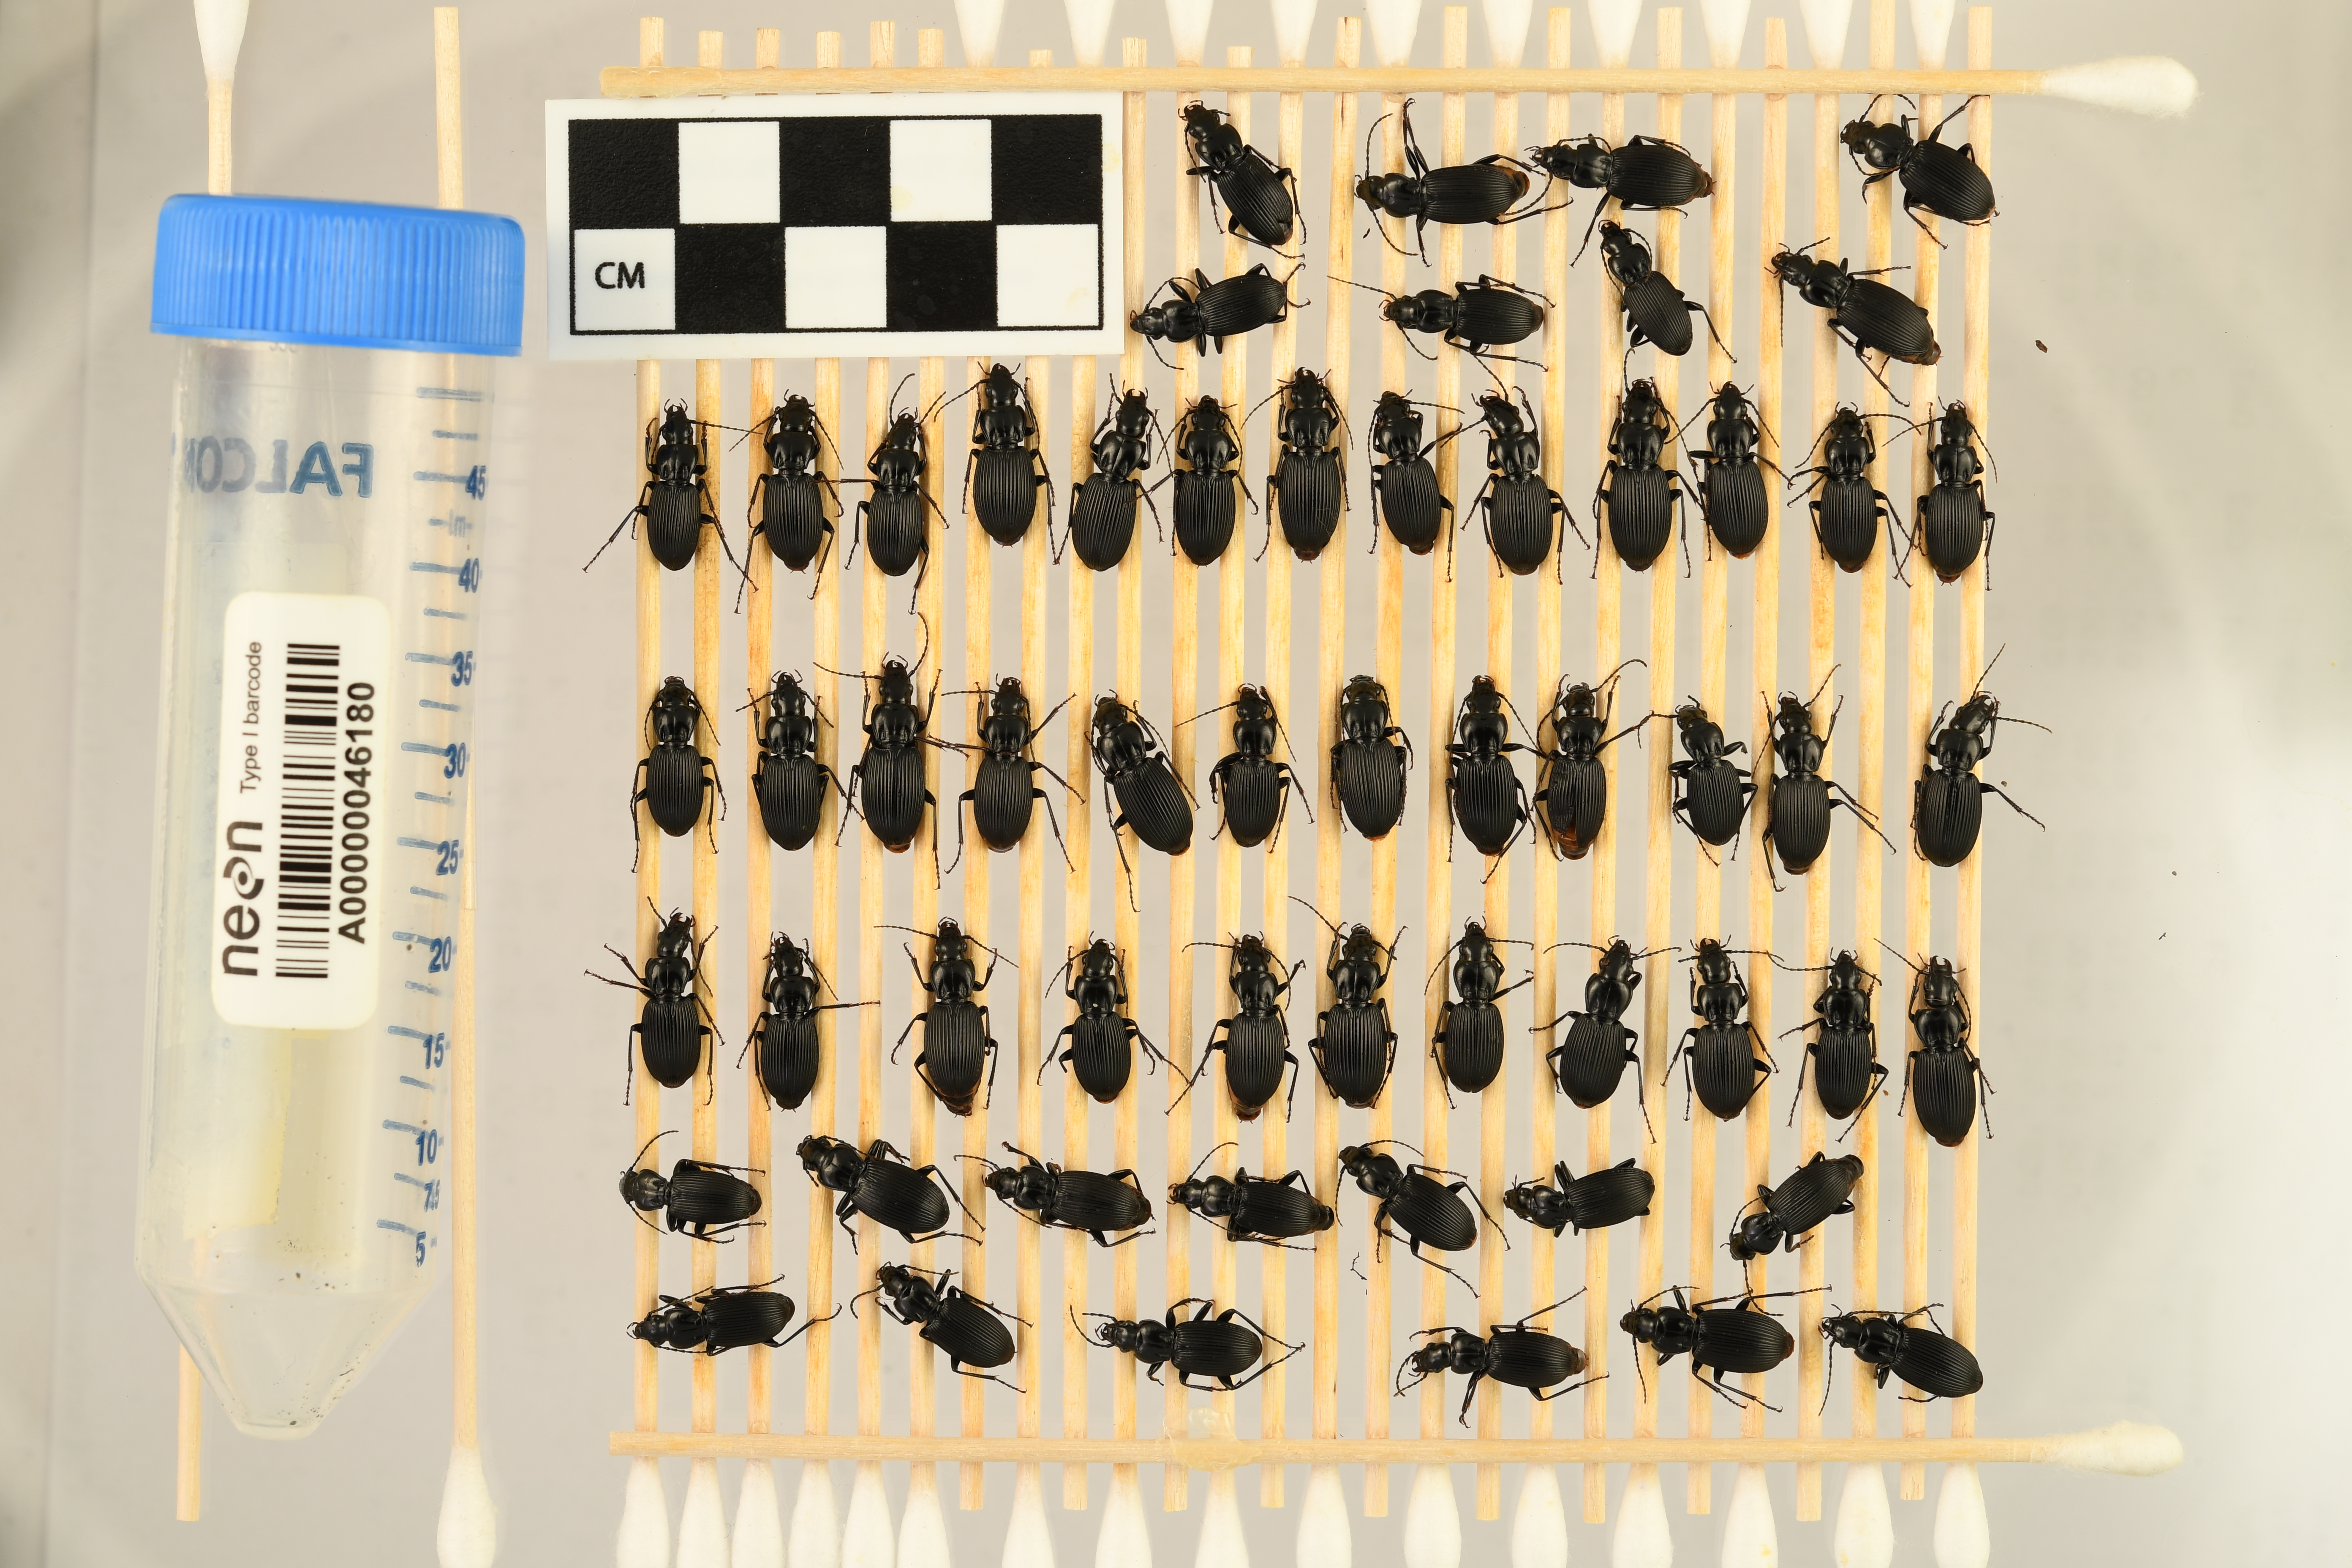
Pterostichus lachrymosus — Mountain Lake Biological Station NEON, plot MLBS_009. Beetle 33, ElytraLength: 0.887 cm (lying flat: Yes)

Pterostichus lachrymosus — Mountain Lake Biological Station NEON, plot MLBS_009. Beetle 33, ElytraWidth: 0.4595 cm (lying flat: Yes)

Pterostichus lachrymosus — Mountain Lake Biological Station NEON, plot MLBS_009. Beetle 34, ElytraLength: 0.8275 cm (lying flat: Yes)

Pterostichus lachrymosus — Mountain Lake Biological Station NEON, plot MLBS_009. Beetle 34, ElytraWidth: 0.4693 cm (lying flat: Yes)

Pterostichus lachrymosus — Mountain Lake Biological Station NEON, plot MLBS_009. Beetle 35, ElytraLength: 0.8149 cm (lying flat: Yes)

Pterostichus lachrymosus — Mountain Lake Biological Station NEON, plot MLBS_009. Beetle 35, ElytraWidth: 0.4323 cm (lying flat: Yes)

Pterostichus lachrymosus — Mountain Lake Biological Station NEON, plot MLBS_009. Beetle 36, ElytraLength: 0.9013 cm (lying flat: Yes)

Pterostichus lachrymosus — Mountain Lake Biological Station NEON, plot MLBS_009. Beetle 36, ElytraWidth: 0.4198 cm (lying flat: Yes)

Pterostichus lachrymosus — Mountain Lake Biological Station NEON, plot MLBS_009. Beetle 37, ElytraLength: 0.8071 cm (lying flat: Yes)

Pterostichus lachrymosus — Mountain Lake Biological Station NEON, plot MLBS_009. Beetle 37, ElytraWidth: 0.4595 cm (lying flat: Yes)

Pterostichus lachrymosus — Mountain Lake Biological Station NEON, plot MLBS_009. Beetle 38, ElytraLength: 0.8769 cm (lying flat: Yes)

Pterostichus lachrymosus — Mountain Lake Biological Station NEON, plot MLBS_009. Beetle 38, ElytraWidth: 0.4323 cm (lying flat: Yes)

Pterostichus lachrymosus — Mountain Lake Biological Station NEON, plot MLBS_009. Beetle 39, ElytraLength: 0.926 cm (lying flat: Yes)

Pterostichus lachrymosus — Mountain Lake Biological Station NEON, plot MLBS_009. Beetle 39, ElytraWidth: 0.4815 cm (lying flat: Yes)

Pterostichus lachrymosus — Mountain Lake Biological Station NEON, plot MLBS_009. Beetle 40, ElytraLength: 0.8418 cm (lying flat: No)

Pterostichus lachrymosus — Mountain Lake Biological Station NEON, plot MLBS_009. Beetle 40, ElytraWidth: 0.4321 cm (lying flat: No)

Pterostichus lachrymosus — Mountain Lake Biological Station NEON, plot MLBS_009. Beetle 41, ElytraLength: 0.8144 cm (lying flat: Yes)

Pterostichus lachrymosus — Mountain Lake Biological Station NEON, plot MLBS_009. Beetle 41, ElytraWidth: 0.4732 cm (lying flat: Yes)

Pterostichus lachrymosus — Mountain Lake Biological Station NEON, plot MLBS_009. Beetle 42, ElytraLength: 0.8773 cm (lying flat: Yes)

Pterostichus lachrymosus — Mountain Lake Biological Station NEON, plot MLBS_009. Beetle 42, ElytraWidth: 0.4323 cm (lying flat: Yes)

Pterostichus lachrymosus — Mountain Lake Biological Station NEON, plot MLBS_009. Beetle 43, ElytraLength: 0.804 cm (lying flat: Yes)

Pterostichus lachrymosus — Mountain Lake Biological Station NEON, plot MLBS_009. Beetle 43, ElytraWidth: 0.4323 cm (lying flat: Yes)

Pterostichus lachrymosus — Mountain Lake Biological Station NEON, plot MLBS_009. Beetle 44, ElytraLength: 0.865 cm (lying flat: Yes)

Pterostichus lachrymosus — Mountain Lake Biological Station NEON, plot MLBS_009. Beetle 44, ElytraWidth: 0.4575 cm (lying flat: Yes)

Pterostichus lachrymosus — Mountain Lake Biological Station NEON, plot MLBS_009. Beetle 45, ElytraLength: 0.8305 cm (lying flat: Yes)

Pterostichus lachrymosus — Mountain Lake Biological Station NEON, plot MLBS_009. Beetle 45, ElytraWidth: 0.4337 cm (lying flat: Yes)

Pterostichus lachrymosus — Mountain Lake Biological Station NEON, plot MLBS_009. Beetle 46, ElytraLength: 0.911 cm (lying flat: Yes)

Pterostichus lachrymosus — Mountain Lake Biological Station NEON, plot MLBS_009. Beetle 46, ElytraWidth: 0.4859 cm (lying flat: Yes)

Pterostichus lachrymosus — Mountain Lake Biological Station NEON, plot MLBS_009. Beetle 47, ElytraLength: 0.8329 cm (lying flat: Yes)

Pterostichus lachrymosus — Mountain Lake Biological Station NEON, plot MLBS_009. Beetle 47, ElytraWidth: 0.4528 cm (lying flat: Yes)

Pterostichus lachrymosus — Mountain Lake Biological Station NEON, plot MLBS_009. Beetle 48, ElytraLength: 0.7895 cm (lying flat: Yes)

Pterostichus lachrymosus — Mountain Lake Biological Station NEON, plot MLBS_009. Beetle 48, ElytraWidth: 0.4384 cm (lying flat: Yes)

Pterostichus lachrymosus — Mountain Lake Biological Station NEON, plot MLBS_009. Beetle 49, ElytraLength: 0.8568 cm (lying flat: Yes)

Pterostichus lachrymosus — Mountain Lake Biological Station NEON, plot MLBS_009. Beetle 49, ElytraWidth: 0.4521 cm (lying flat: Yes)

Pterostichus lachrymosus — Mountain Lake Biological Station NEON, plot MLBS_009. Beetle 50, ElytraLength: 0.816 cm (lying flat: Yes)

Pterostichus lachrymosus — Mountain Lake Biological Station NEON, plot MLBS_009. Beetle 50, ElytraWidth: 0.4342 cm (lying flat: Yes)

Pterostichus lachrymosus — Mountain Lake Biological Station NEON, plot MLBS_009. Beetle 51, ElytraLength: 0.7679 cm (lying flat: Yes)

Pterostichus lachrymosus — Mountain Lake Biological Station NEON, plot MLBS_009. Beetle 51, ElytraWidth: 0.43 cm (lying flat: Yes)

Pterostichus lachrymosus — Mountain Lake Biological Station NEON, plot MLBS_009. Beetle 52, ElytraLength: 0.8184 cm (lying flat: No)

Pterostichus lachrymosus — Mountain Lake Biological Station NEON, plot MLBS_009. Beetle 52, ElytraWidth: 0.4226 cm (lying flat: No)

Pterostichus lachrymosus — Mountain Lake Biological Station NEON, plot MLBS_009. Beetle 53, ElytraLength: 0.8178 cm (lying flat: Yes)

Pterostichus lachrymosus — Mountain Lake Biological Station NEON, plot MLBS_009. Beetle 53, ElytraWidth: 0.4214 cm (lying flat: Yes)

Pterostichus lachrymosus — Mountain Lake Biological Station NEON, plot MLBS_009. Beetle 54, ElytraLength: 0.8275 cm (lying flat: Yes)

Pterostichus lachrymosus — Mountain Lake Biological Station NEON, plot MLBS_009. Beetle 54, ElytraWidth: 0.4451 cm (lying flat: Yes)

Pterostichus lachrymosus — Mountain Lake Biological Station NEON, plot MLBS_009. Beetle 55, ElytraLength: 0.8418 cm (lying flat: Yes)

Pterostichus lachrymosus — Mountain Lake Biological Station NEON, plot MLBS_009. Beetle 55, ElytraWidth: 0.4091 cm (lying flat: Yes)

Pterostichus lachrymosus — Mountain Lake Biological Station NEON, plot MLBS_009. Beetle 56, ElytraLength: 0.9097 cm (lying flat: Yes)

Pterostichus lachrymosus — Mountain Lake Biological Station NEON, plot MLBS_009. Beetle 56, ElytraWidth: 0.4977 cm (lying flat: Yes)

Pterostichus lachrymosus — Mountain Lake Biological Station NEON, plot MLBS_009. Beetle 57, ElytraLength: 0.8562 cm (lying flat: Yes)

Pterostichus lachrymosus — Mountain Lake Biological Station NEON, plot MLBS_009. Beetle 57, ElytraWidth: 0.4588 cm (lying flat: Yes)

Pterostichus lachrymosus — Mountain Lake Biological Station NEON, plot MLBS_009. Beetle 1, ElytraLength: 0.7865 cm (lying flat: Yes)

Pterostichus lachrymosus — Mountain Lake Biological Station NEON, plot MLBS_009. Beetle 1, ElytraWidth: 0.4071 cm (lying flat: Yes)

Pterostichus lachrymosus — Mountain Lake Biological Station NEON, plot MLBS_009. Beetle 2, ElytraLength: 0.7997 cm (lying flat: Yes)

Pterostichus lachrymosus — Mountain Lake Biological Station NEON, plot MLBS_009. Beetle 2, ElytraWidth: 0.407 cm (lying flat: Yes)

Pterostichus lachrymosus — Mountain Lake Biological Station NEON, plot MLBS_009. Beetle 3, ElytraLength: 0.7904 cm (lying flat: Yes)

Pterostichus lachrymosus — Mountain Lake Biological Station NEON, plot MLBS_009. Beetle 3, ElytraWidth: 0.4159 cm (lying flat: Yes)

Pterostichus lachrymosus — Mountain Lake Biological Station NEON, plot MLBS_009. Beetle 4, ElytraLength: 0.829 cm (lying flat: Yes)

Pterostichus lachrymosus — Mountain Lake Biological Station NEON, plot MLBS_009. Beetle 4, ElytraWidth: 0.4085 cm (lying flat: Yes)

Pterostichus lachrymosus — Mountain Lake Biological Station NEON, plot MLBS_009. Beetle 5, ElytraLength: 0.7501 cm (lying flat: Yes)

Pterostichus lachrymosus — Mountain Lake Biological Station NEON, plot MLBS_009. Beetle 5, ElytraWidth: 0.3696 cm (lying flat: Yes)

Pterostichus lachrymosus — Mountain Lake Biological Station NEON, plot MLBS_009. Beetle 6, ElytraLength: 0.6862 cm (lying flat: Yes)

Pterostichus lachrymosus — Mountain Lake Biological Station NEON, plot MLBS_009. Beetle 6, ElytraWidth: 0.3597 cm (lying flat: Yes)

Pterostichus lachrymosus — Mountain Lake Biological Station NEON, plot MLBS_009. Beetle 7, ElytraLength: 0.748 cm (lying flat: Yes)

Pterostichus lachrymosus — Mountain Lake Biological Station NEON, plot MLBS_009. Beetle 7, ElytraWidth: 0.3802 cm (lying flat: Yes)